Crystal Palace Dinosaurs

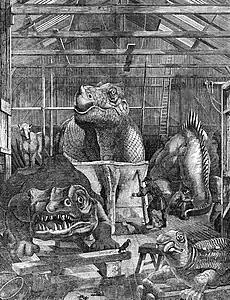
The dinosaur models under construction at Benjamin Waterhouse Hawkins' studio in Sydenham, c. 1853

Following the closure of the Great Exhibition in October 1851, Joseph Paxton's Crystal Palace was bought and moved to Penge Place atop Sydenham Hill, South London, by the newly formed Crystal Palace Company. The grounds that surrounded it were then extensively renovated and turned into a public park with ornamental gardens, replicas of statues and two new man-made lakes. As part of this renovation, Benjamin Waterhouse Hawkins was commissioned to build the first-ever life-sized models of extinct animals. He had originally planned to just re-create extinct mammals before deciding on building dinosaurs as well, which he did with advice from Sir Richard Owen, a celebrated anatomist and palaeontologist of the time who coined the word "Dinosauria" (meaning "Terrible Reptile" or "Fearfully Great Reptile").